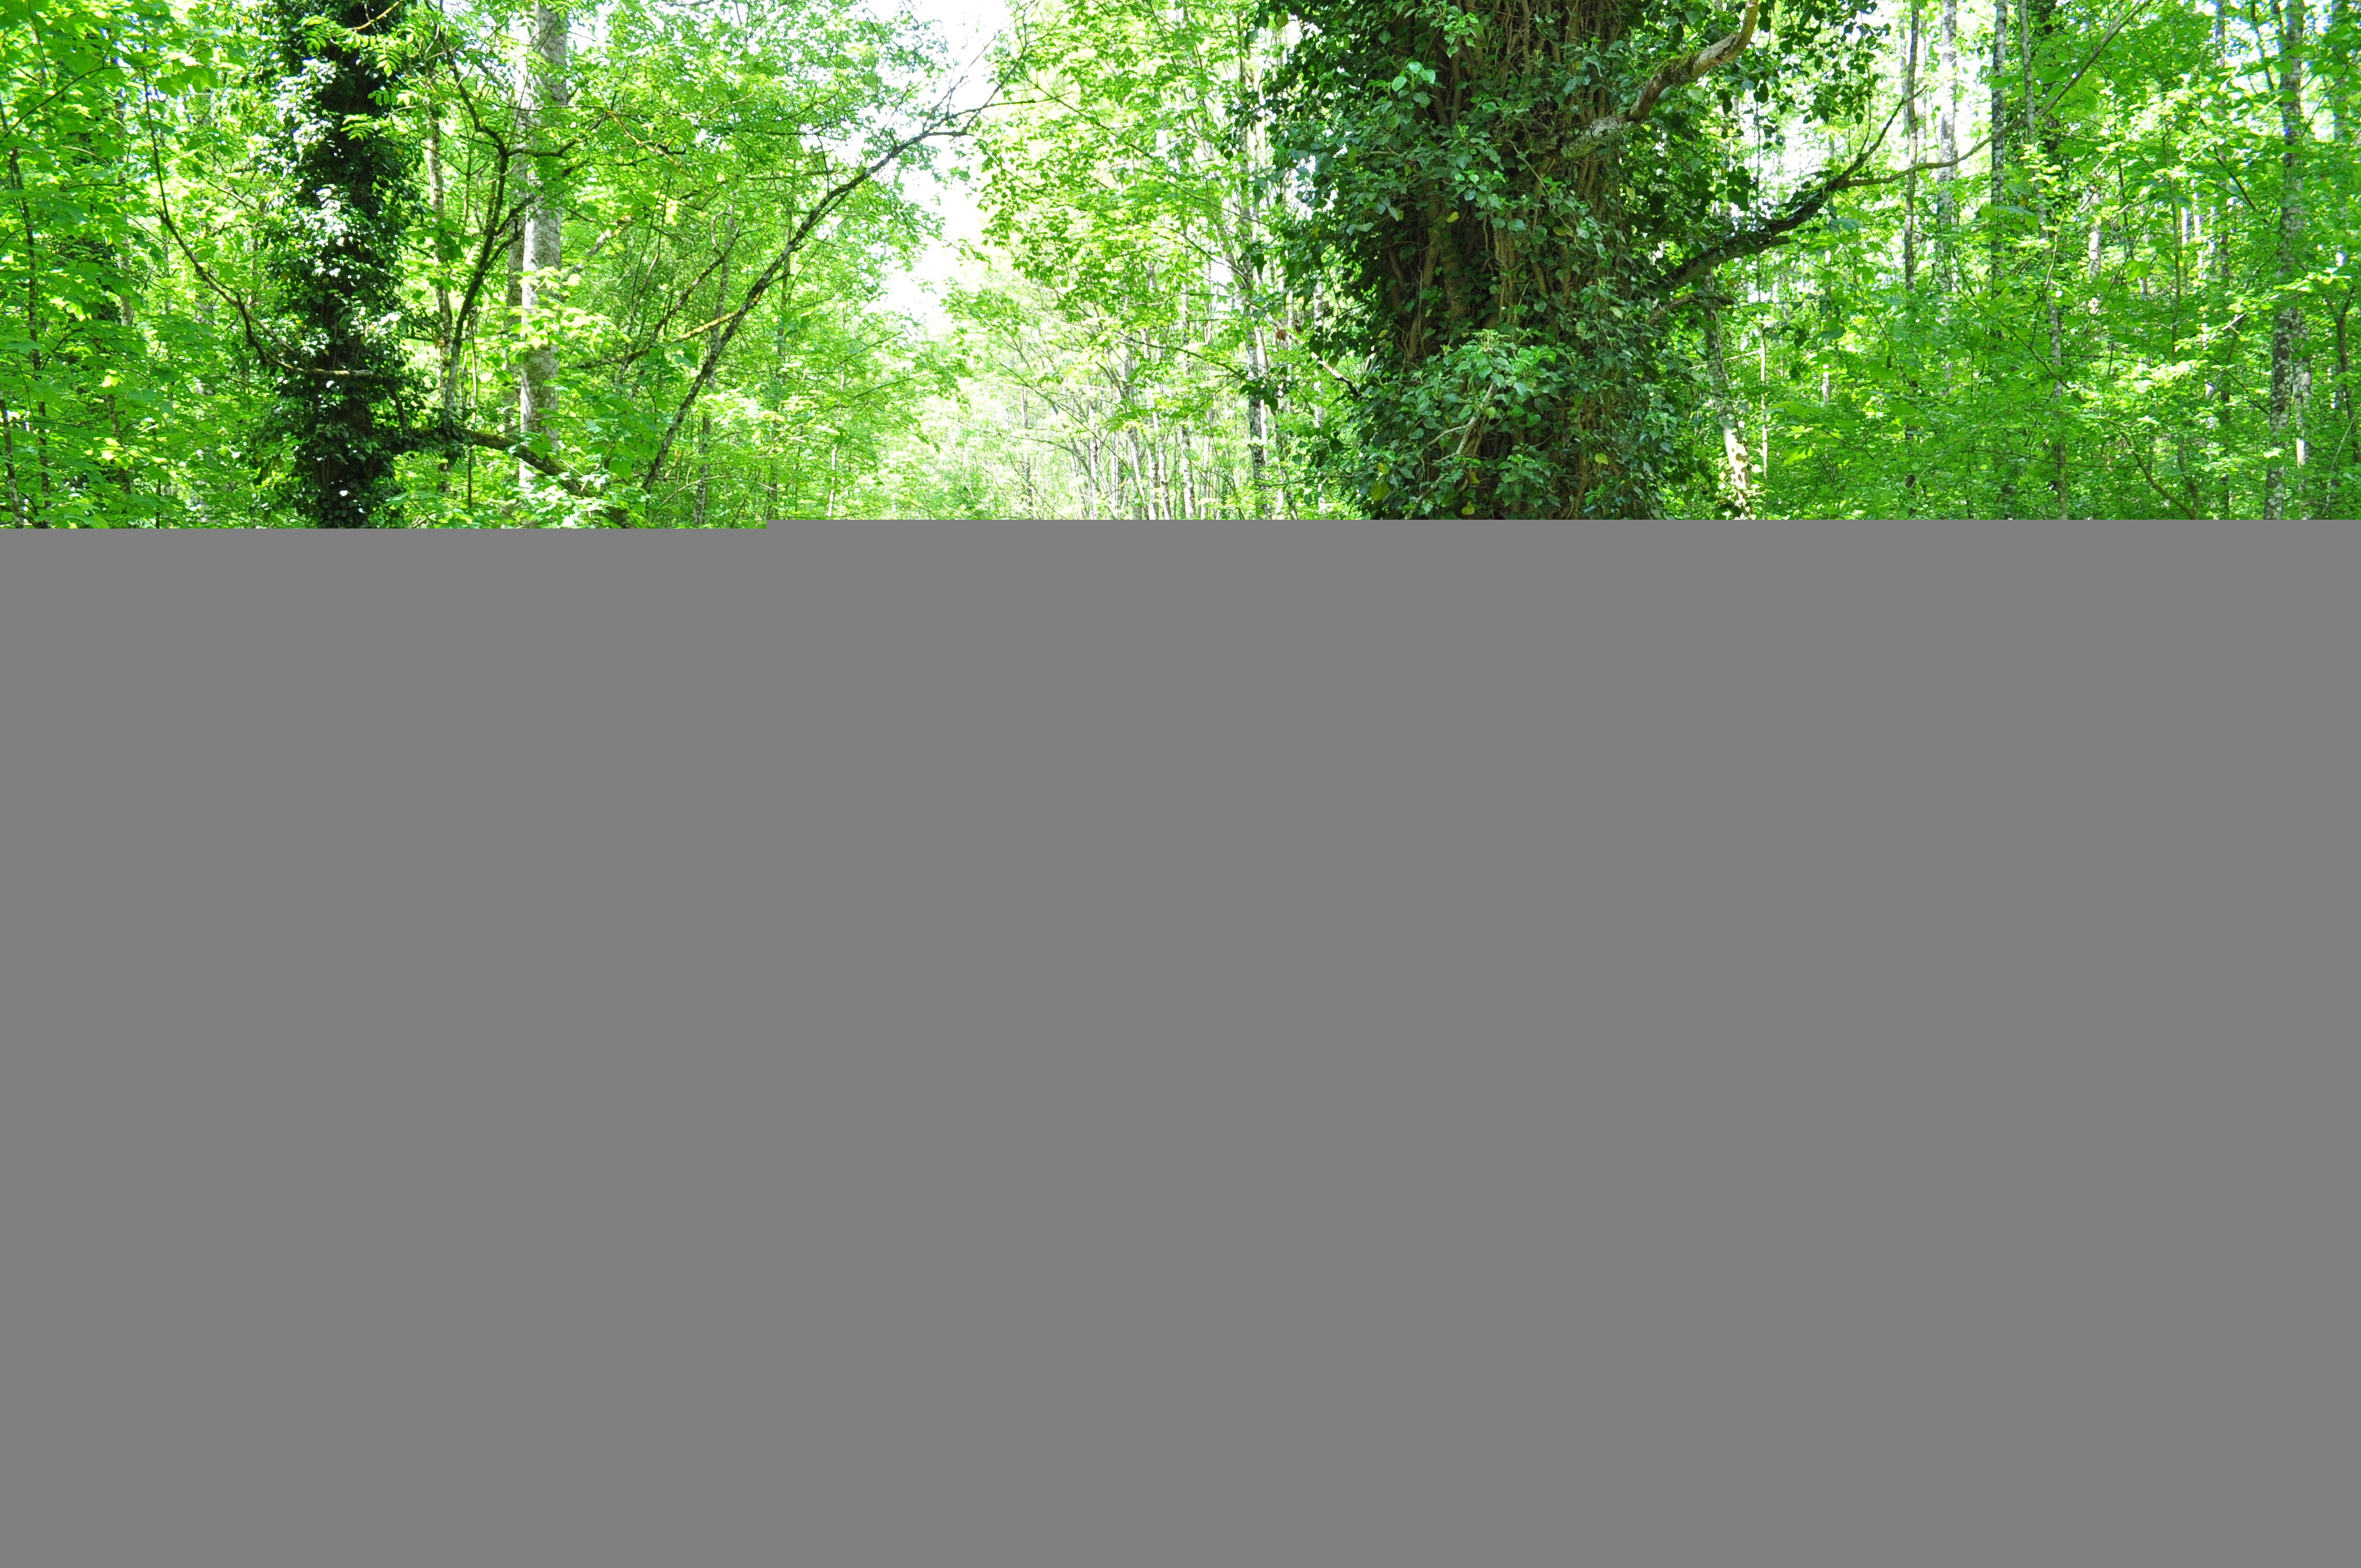
tree, nature, forest, grass, spring, green, soil, mood, ecosystem, natural environment